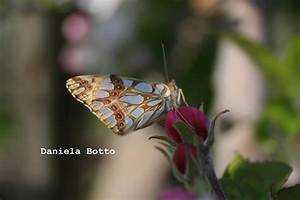
Label: farfalla